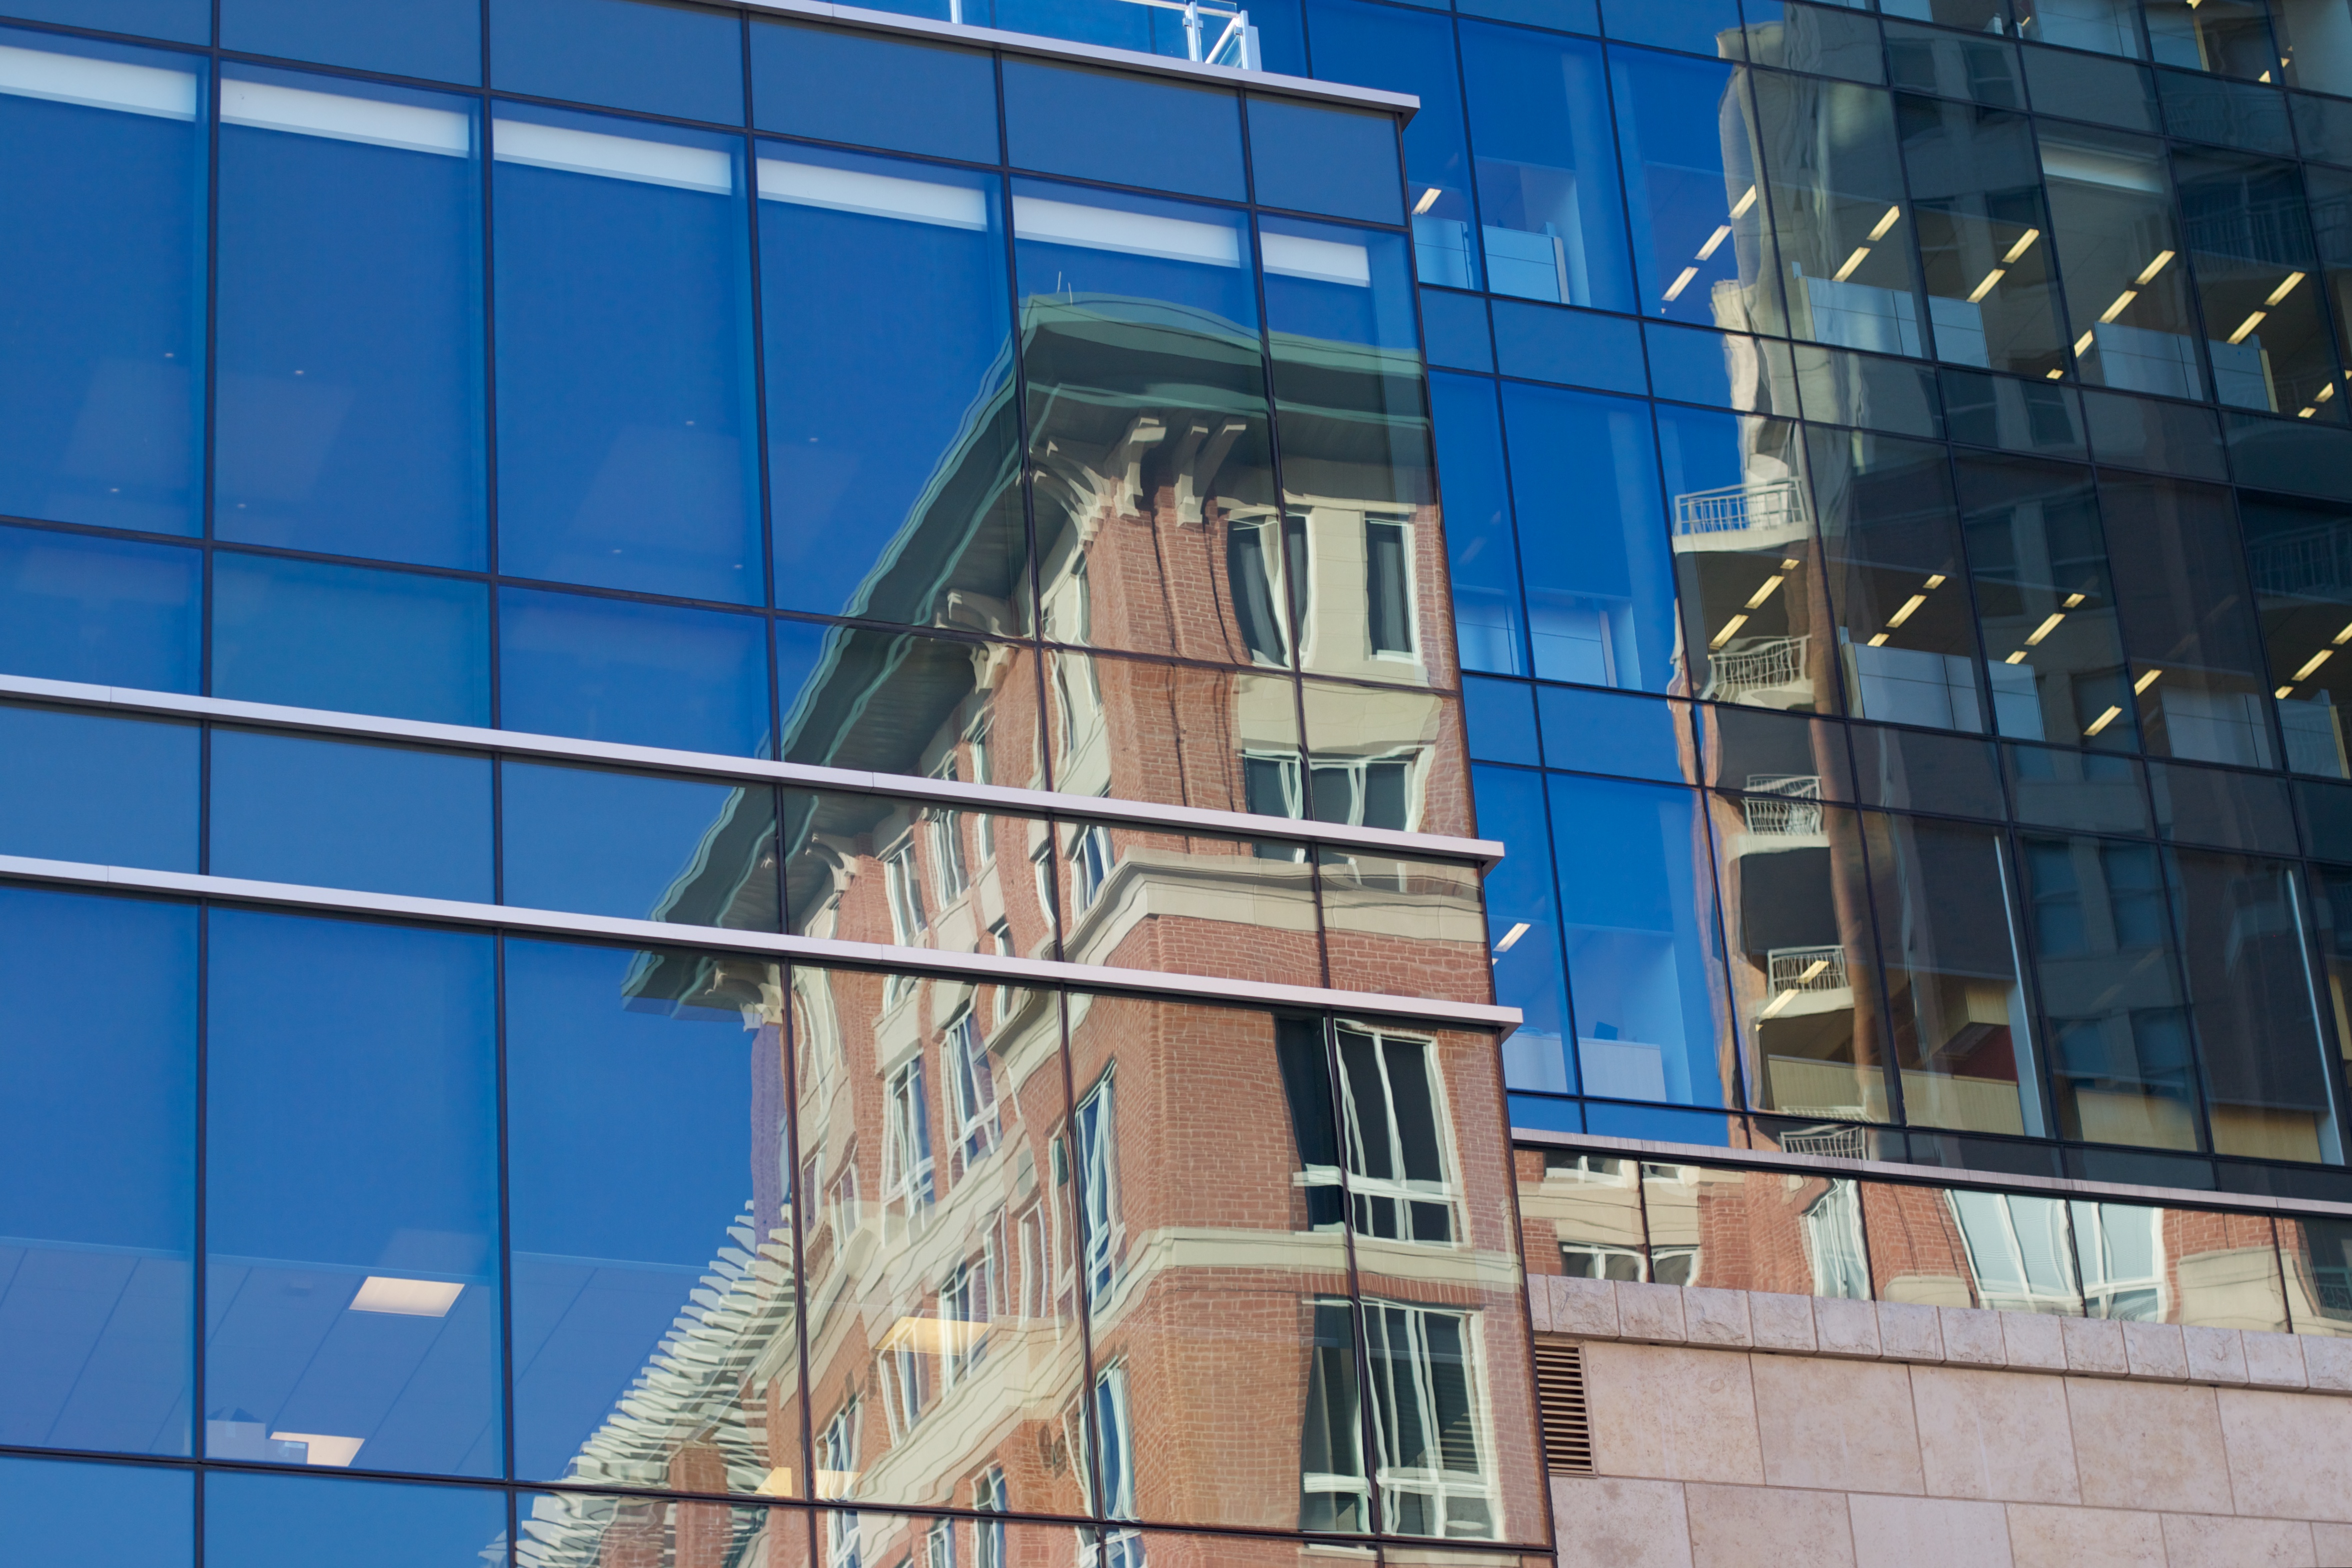
architecture, building, skyscraper, downtown, facade, tower block, headquarters, condominium, urban area, window covering